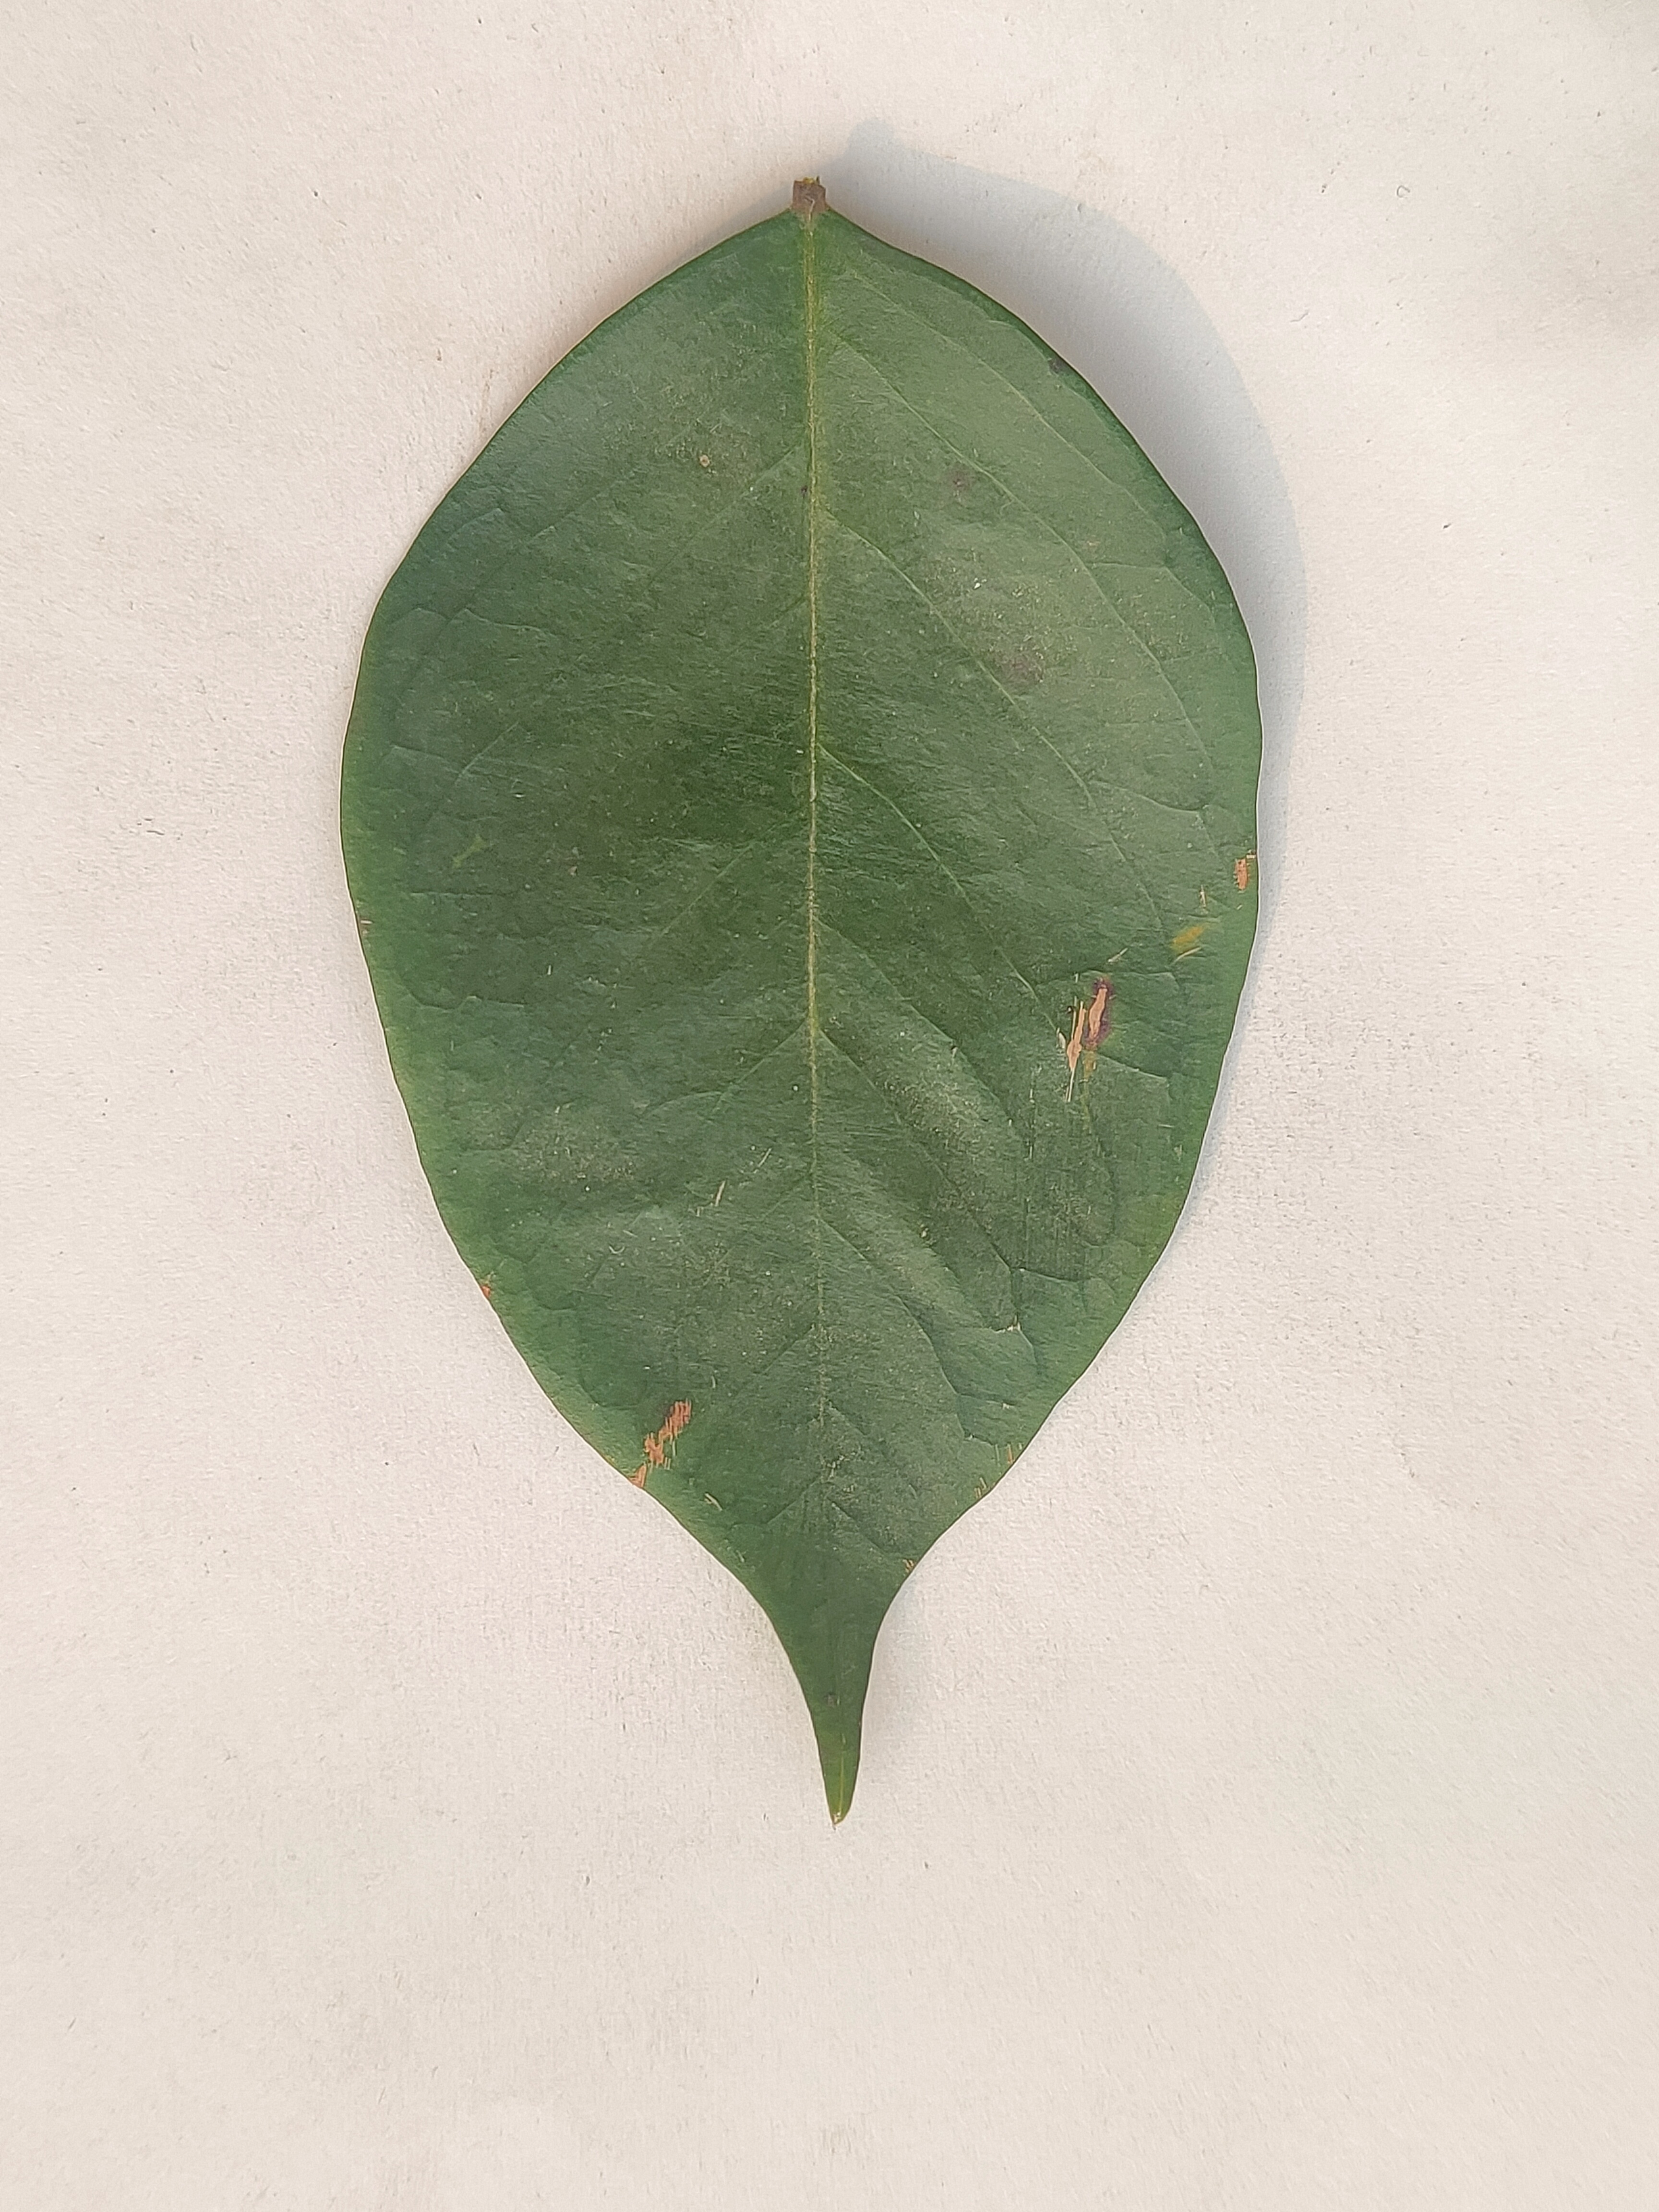
Leaf variety: Star Fruit